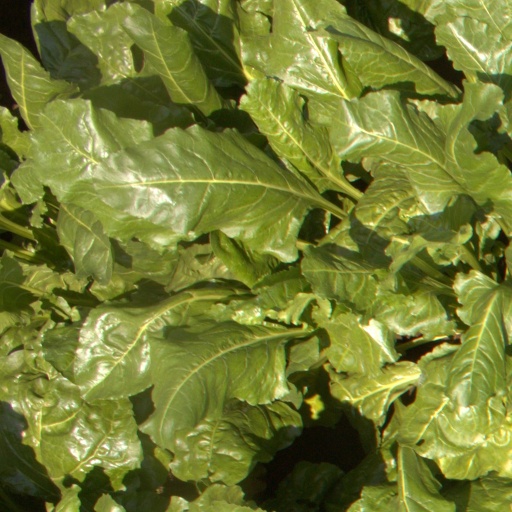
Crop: sugar beet